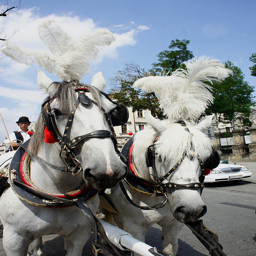
Two white horses wearing headdress pulling a carriage.
Two white horses pulling a carriage behind them
Two horses wearing feathers walk down a street.
Two large horses walk down a street with plumes on their heads.
Two horses that are pulling a carriage wearing fancy head dress.